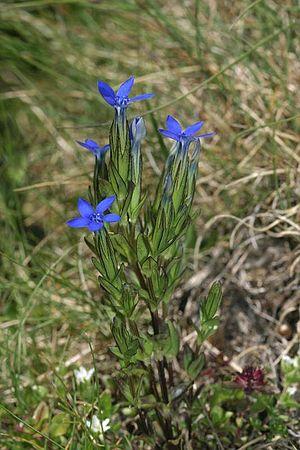
Les monts Zlatar sont une chaîne de montagnes située dans la région du Sandžak, au sud-ouest de la Serbie et à l'extrême nord du Monténégro. Ils font partie des Alpes dinariques. Le point culminant du massif est le mont Krstača, pic principal du Hum, qui s'élève à 1 755 m.
La Gentiane des neiges est une plante annuelle de la famille des Gentianacées.